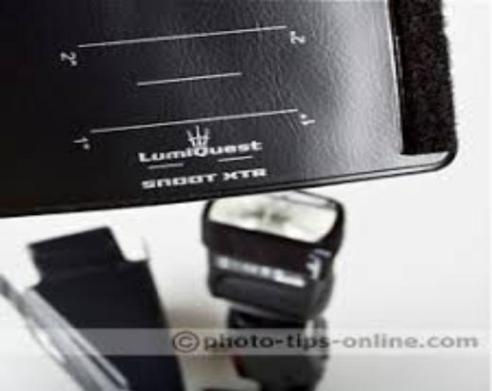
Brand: lumiquest
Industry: Necessities